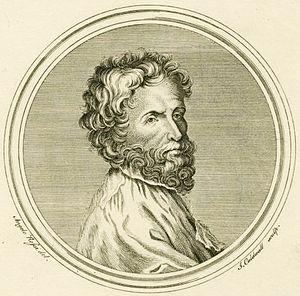
Cristóbal de Morales est un compositeur espagnol de musique sacrée de la Renaissance.
-